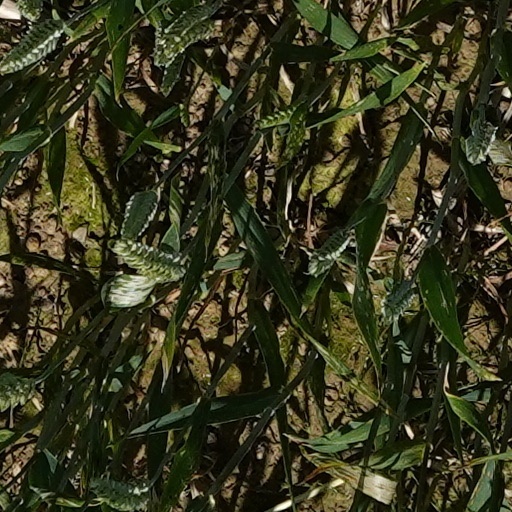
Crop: wheat